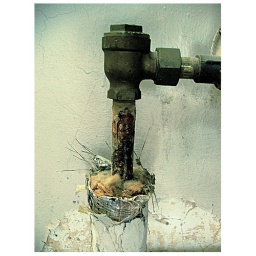
the 7th floor is in fact just a landing with two chairs a table and a half empty bookshelf...